St. Alban's Hall (Richmond, Virginia)

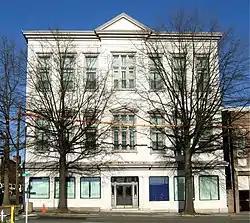
St. Alban's Hall, January 2012

St. Alban's Hall, also known as The Crenshaw Building, is a historic Masonic Lodge located in Richmond, Virginia, United States. It was built in 1869, and is a three-story, stuccoed brick Italianate style building. The Hall consisted of shops, a concert hall, as well as Masonic meeting rooms, and served as an important focus of post-Civil War Richmond's social and political life.